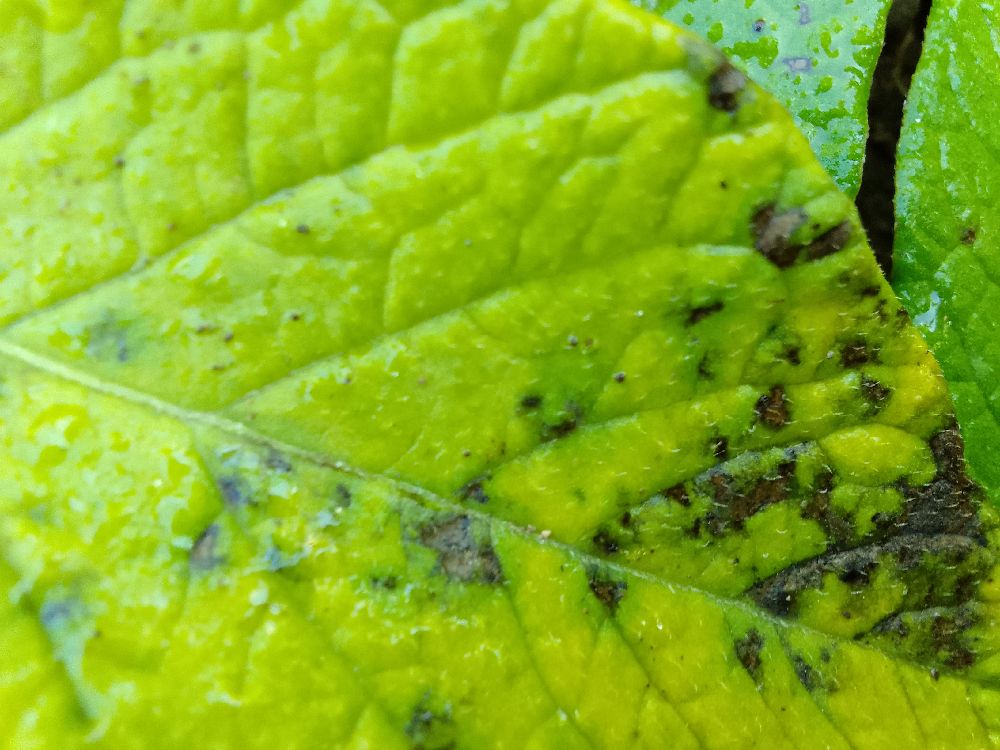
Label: Early blight